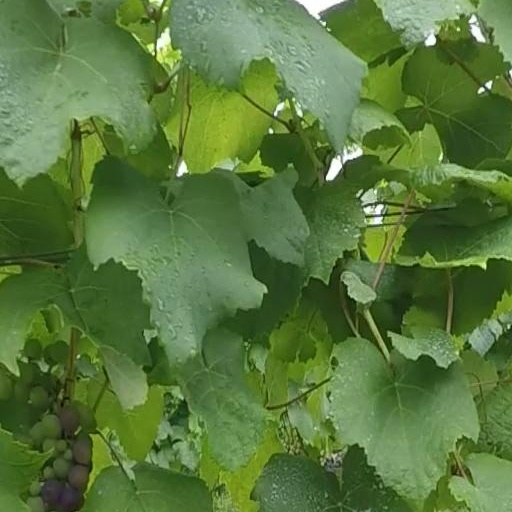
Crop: grape